Barristers' chambers

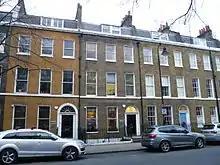
Doughty Street Chambers, a set of barristers' chambers in England

In law, a barrister's chambers or barristers' chambers are the rooms used by a barrister or a group of barristers. The singular refers to the use by a sole practitioner whereas the plural refers to a group of barristers who, while acting as sole practitioners, share costs and expenses for office overheads. The concept of barristers' chambers is commonly thought of as a law firm.